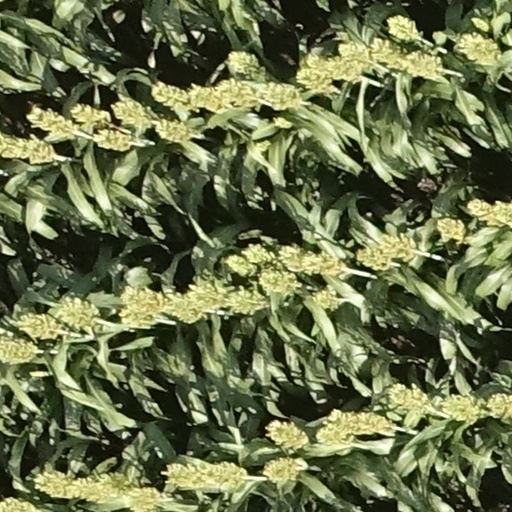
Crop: sorghum